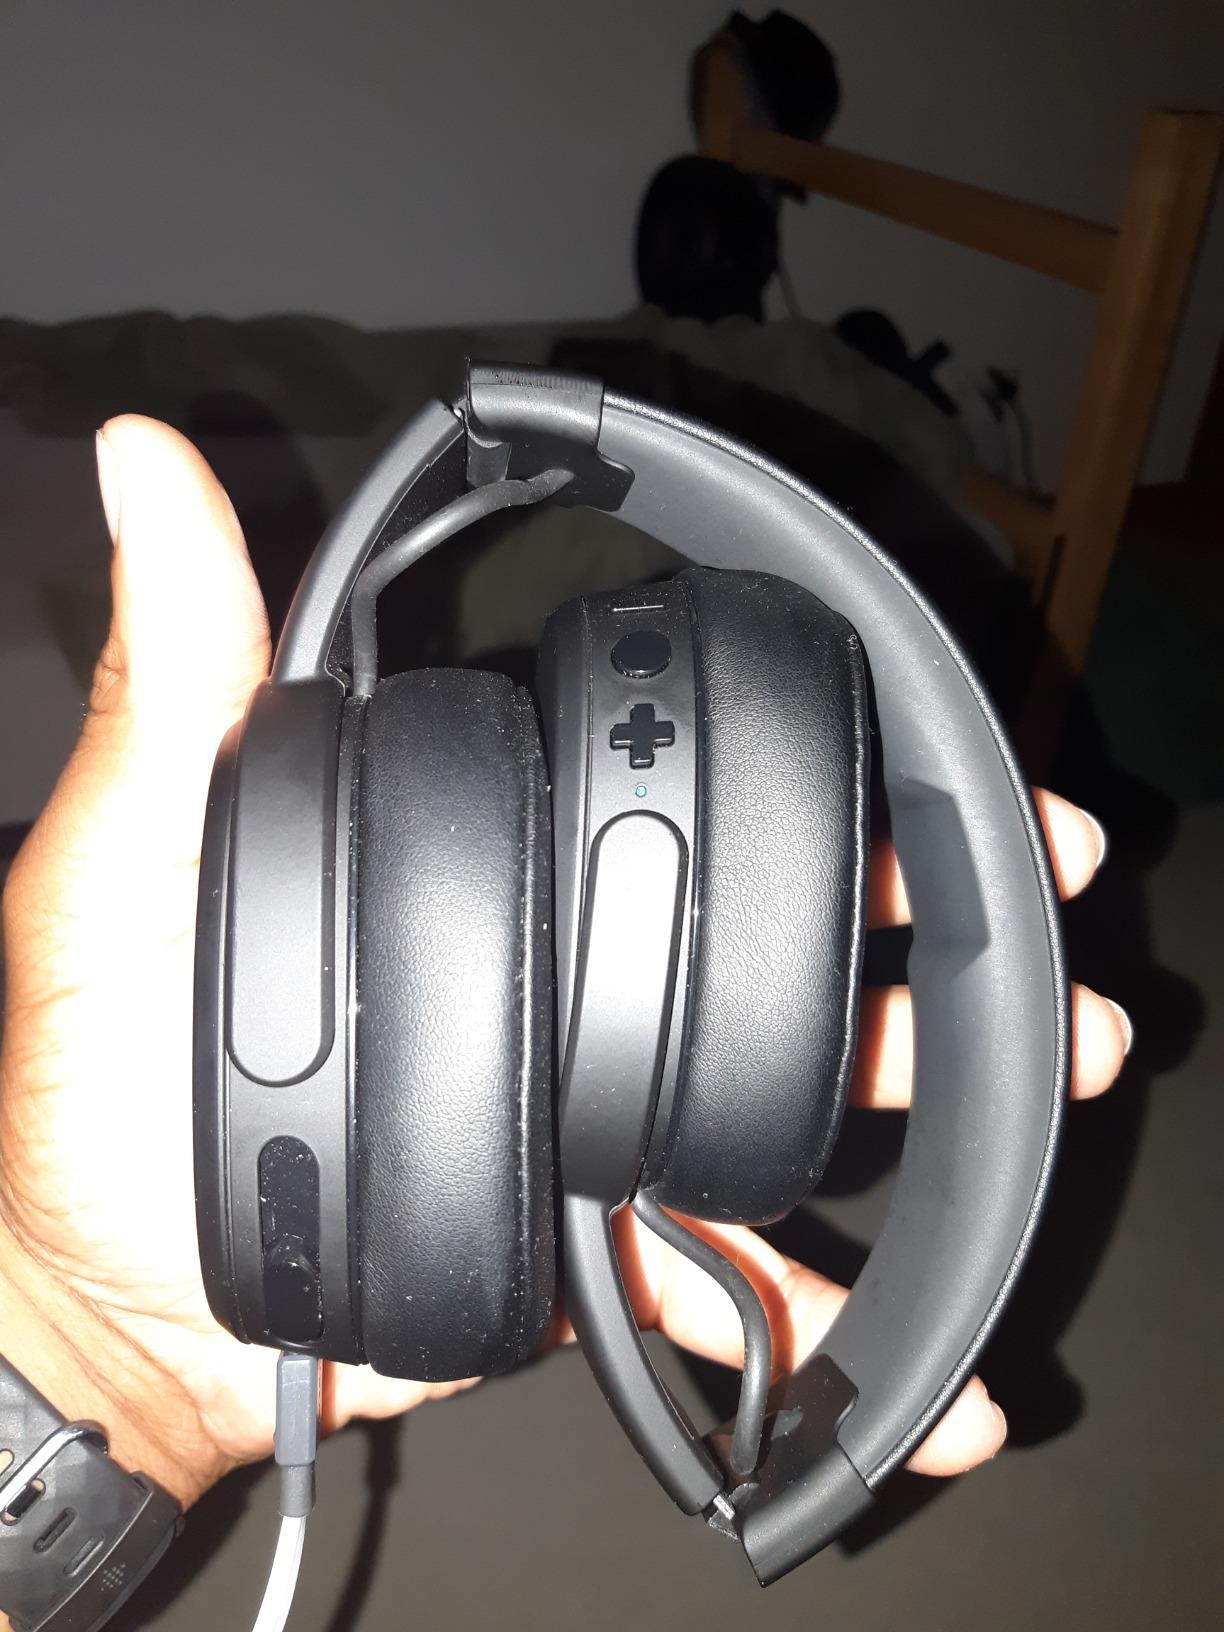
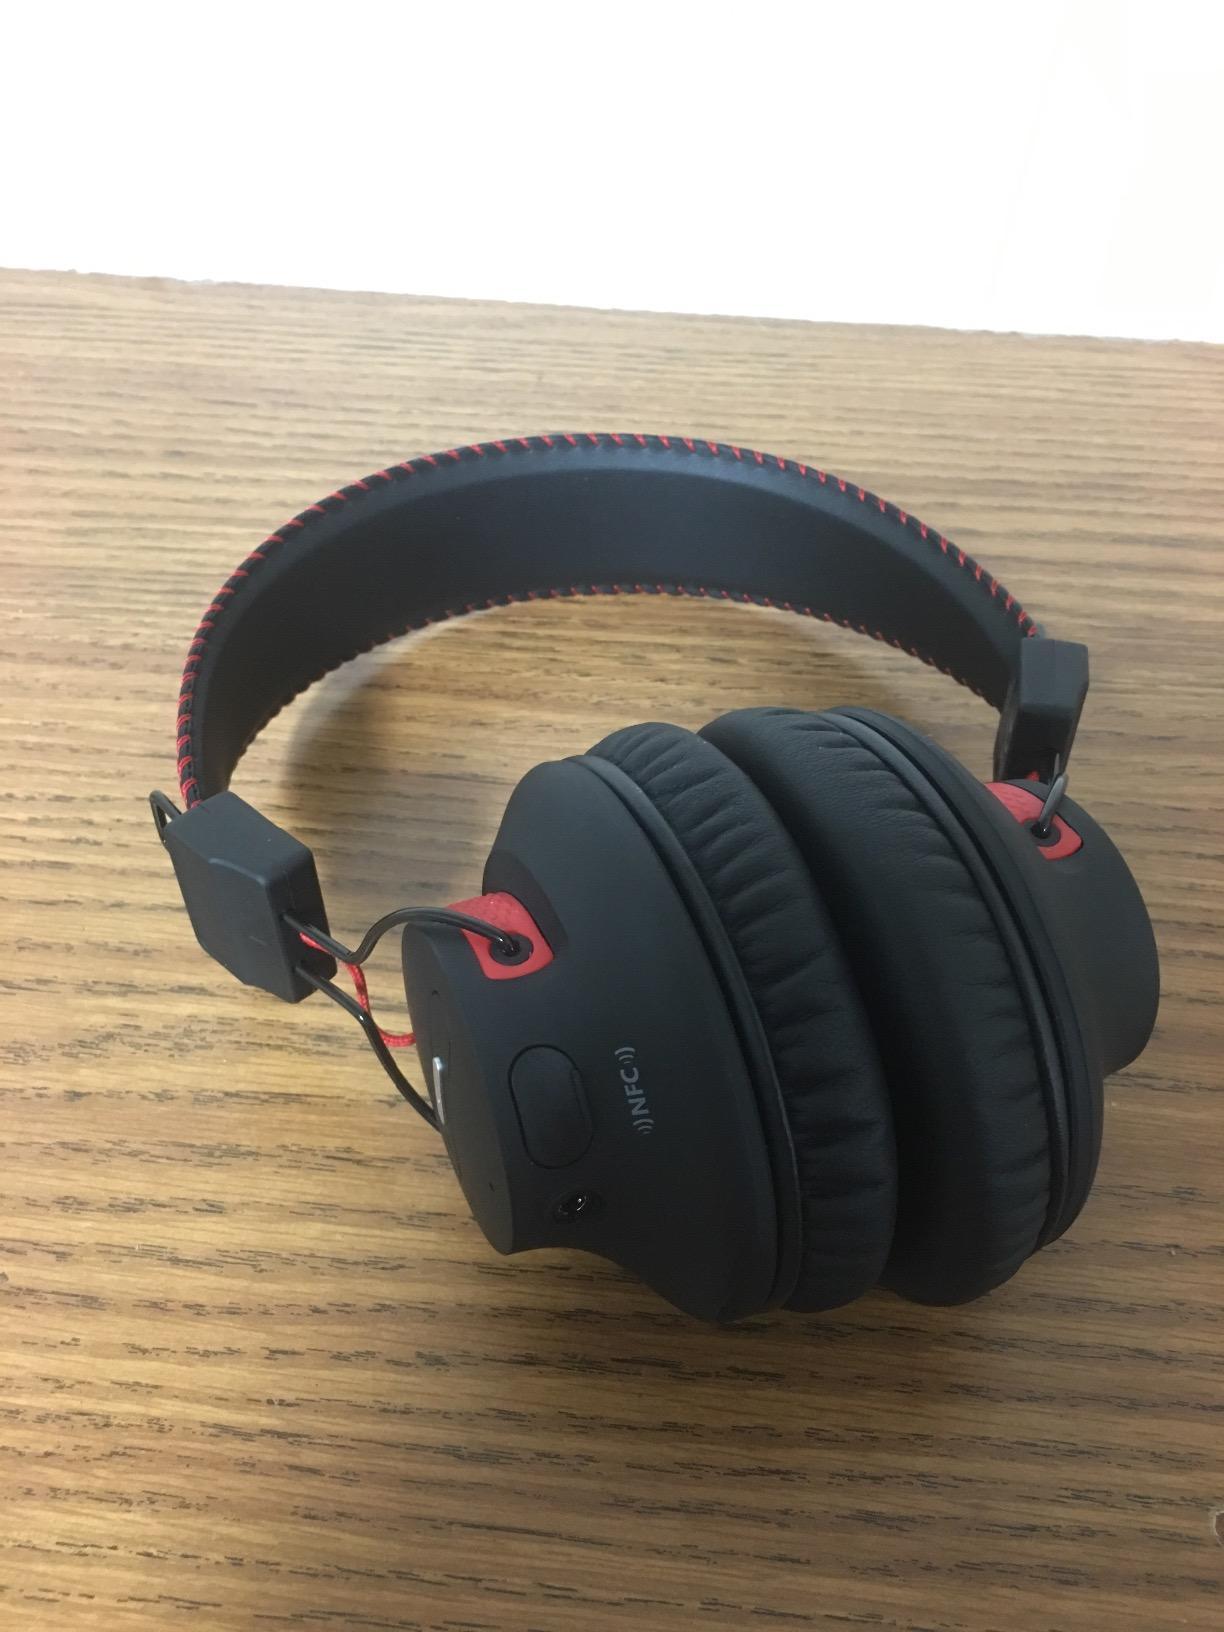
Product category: headphones
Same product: no